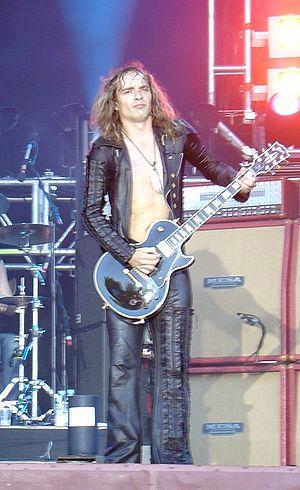
Justin David Hawkins, né le 17 mars 1975 à Chertsey dans le Surrey en Angleterre, est un auteur-compositeur-interprète guitariste et chanteur du groupe The Darkness, leader de 2008 à 2011 du groupe de glam rock Hot Leg. Fortement influencé par les classiques du hard rock tels que Van Halen, Led Zeppelin, Queen, Mötley Crüe, Aerosmith ou encore AC/DC, Hawkins est reconnaissable à sa voix aigüe et à ses tenues exubérantes en concert.
The Masked Singer est une émission de télévision dédiée à la compétition de chant type télé crochet. La première saison de l'émission au Royaume-Uni sera diffusée sur STV le 4 janvier 2020. Elle est basée sur le format sud-coréen King of Mask Singer.
The Darkness est un groupe de hard rock britannique, originaire du Lowestoft, Suffolk. Il est actuellement composé de quatre membres, Dan Hawkins, Justin Hawkins, Frankie Poullain, et Rufus Tiger Taylor.